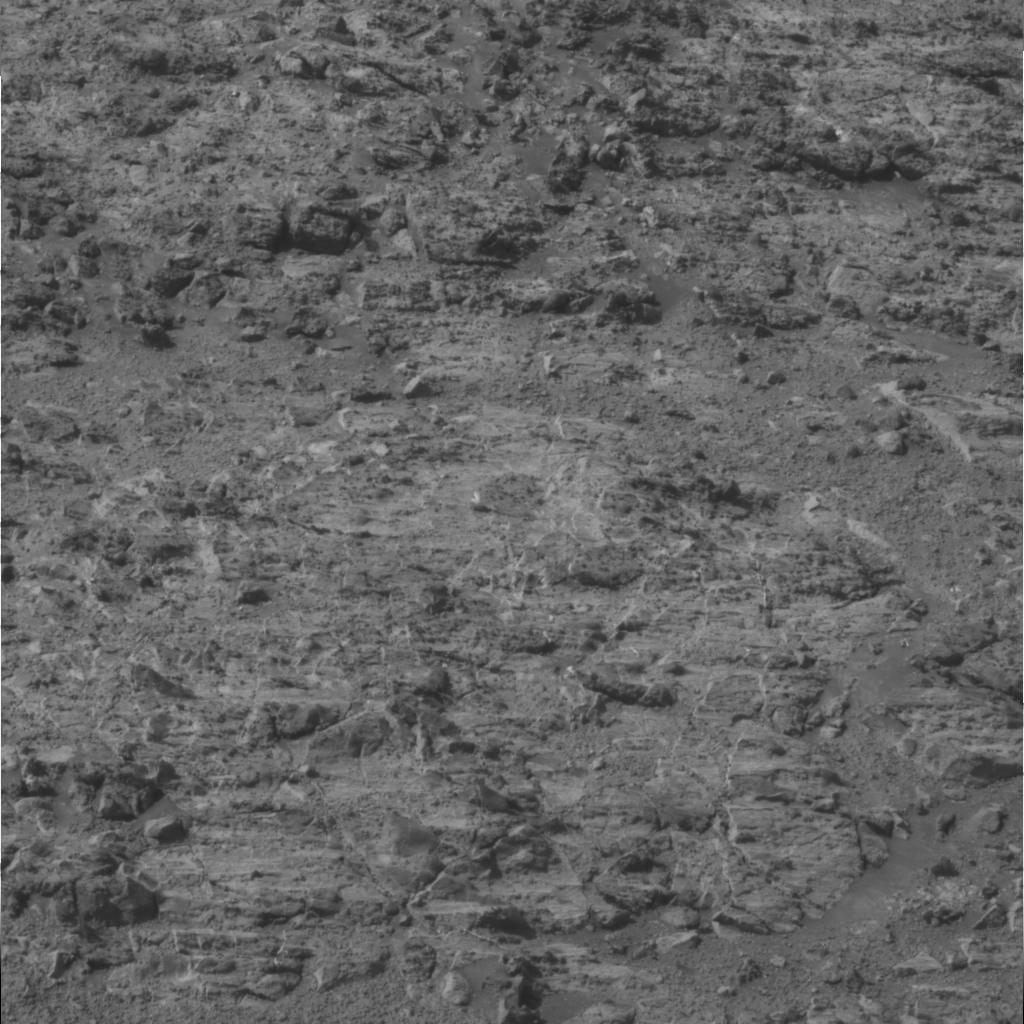
Surface features visible: Rock Outcrops, Clasts, Rock (Linear Features), Soil, Nearby Surface